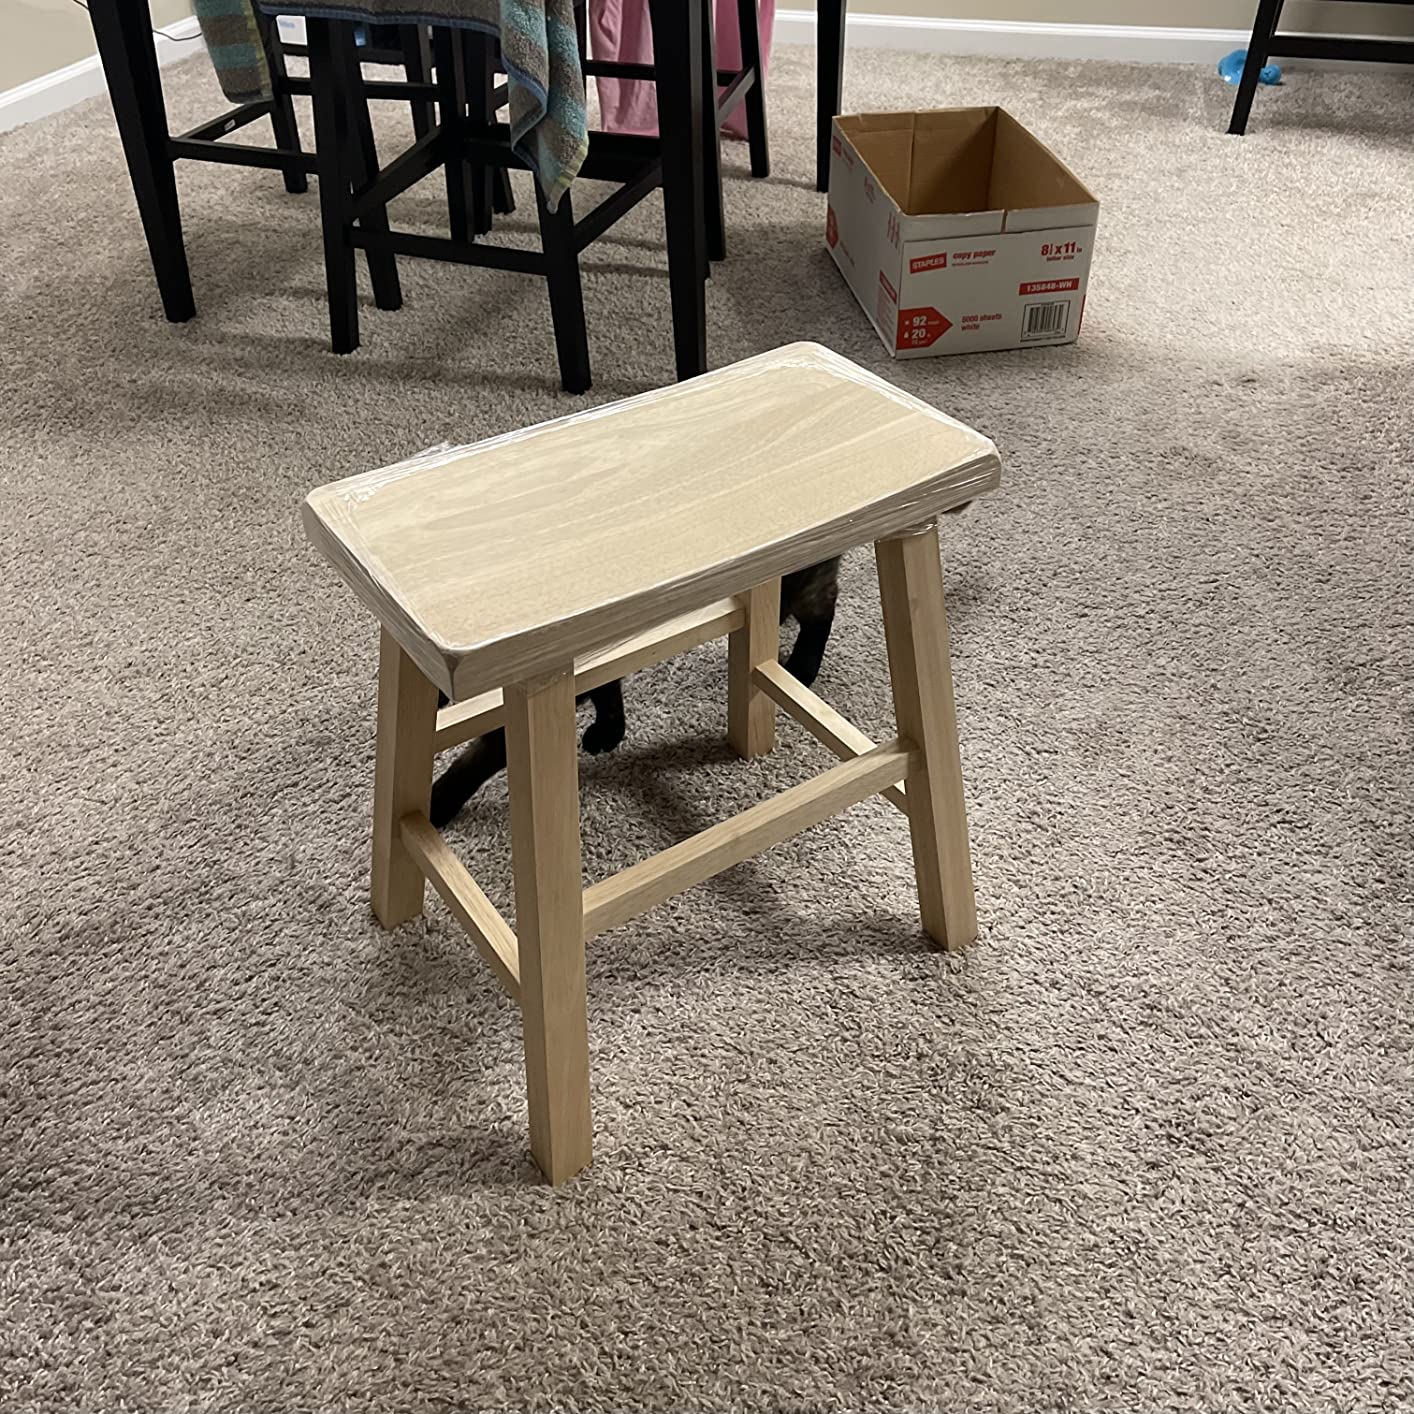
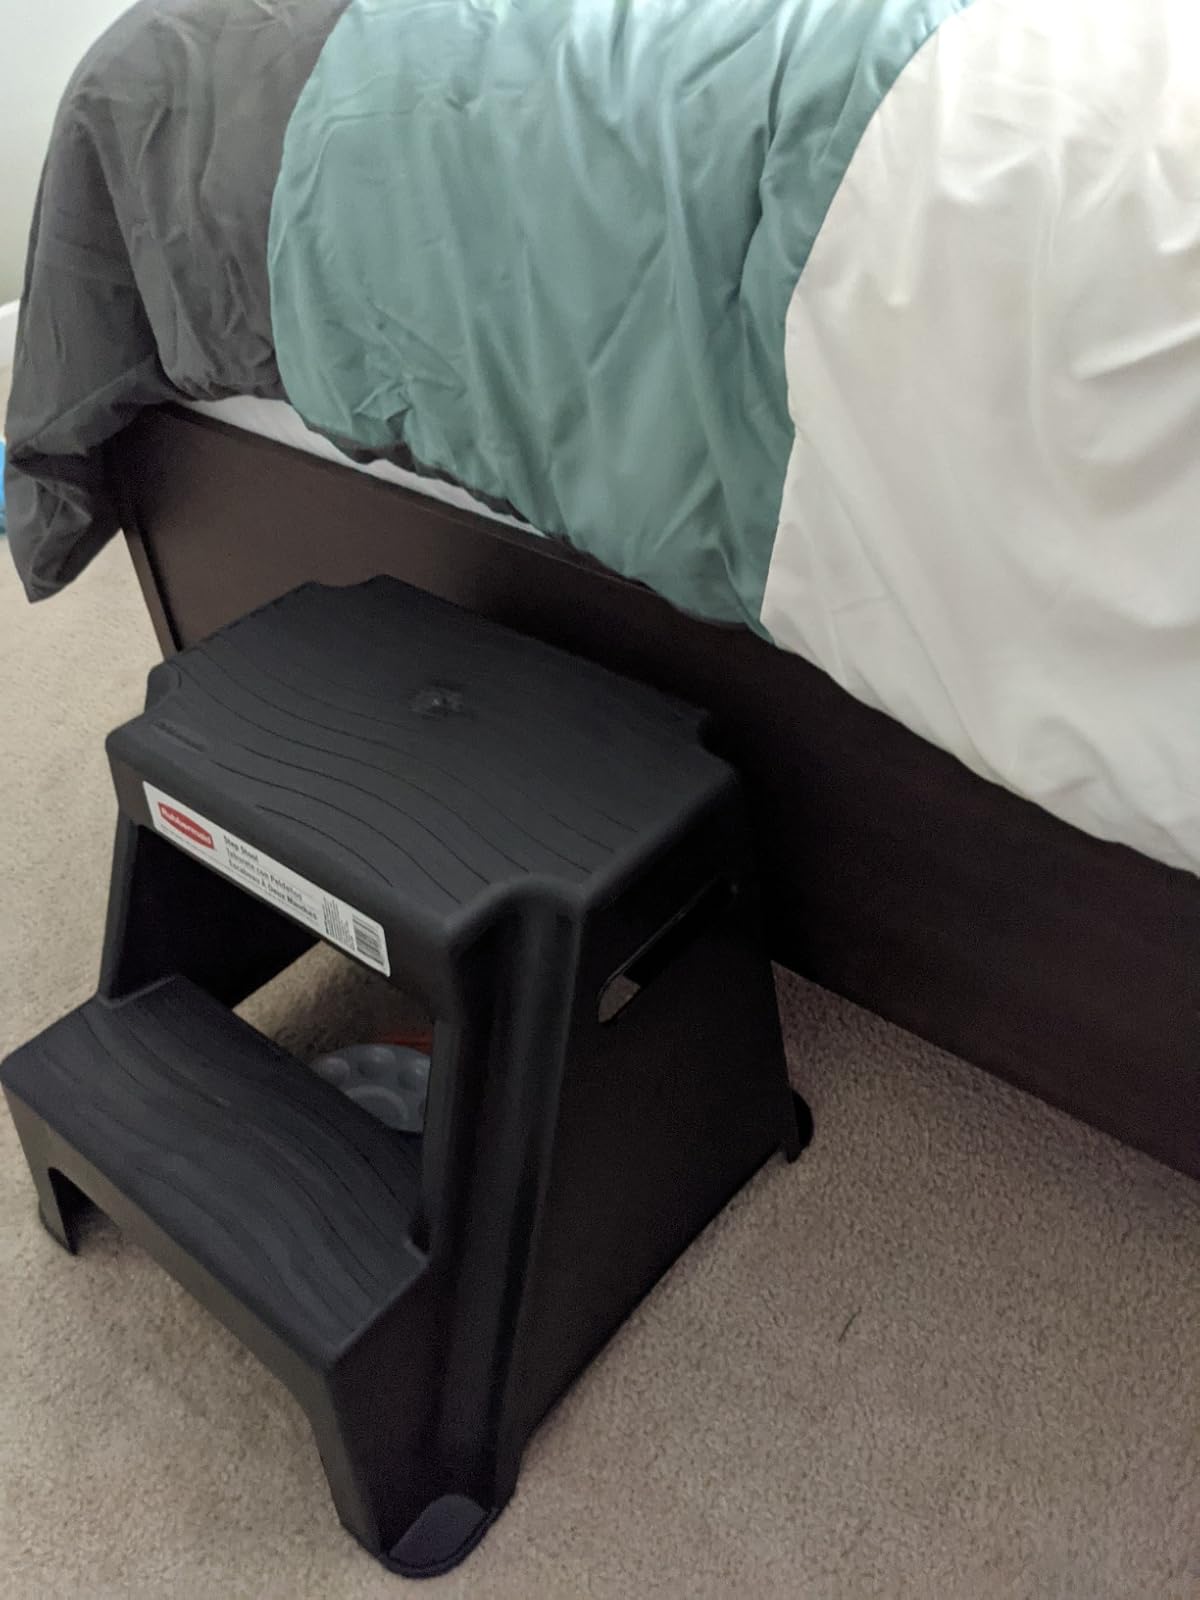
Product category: stool
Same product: no